Georgian Dream

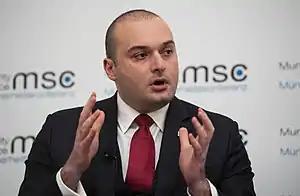
PM Mamuka Bakhtadze in 2019

On 25 October 2012, Ivanishvili was elected as the prime minister of Georgia. He had requested Saakashvili to step down as president, but the latter decided to complete his final term, which meant an uneasy political cohabitation throughout 2013. The new government introduced the State Universal Healthcare Program, making emergency surgeries and childbirth free of charge, increased welfare spending, and initiated reforms on self-governance, law enforcement agencies, and agriculture. Georgian Dream additionally began to persecute former government and opposition officials on charges of corruption, abuse of power, and torture.